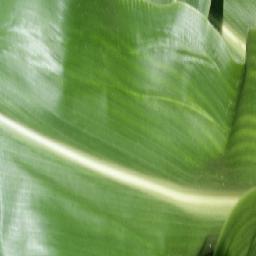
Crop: corn
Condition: (maize)_healthy